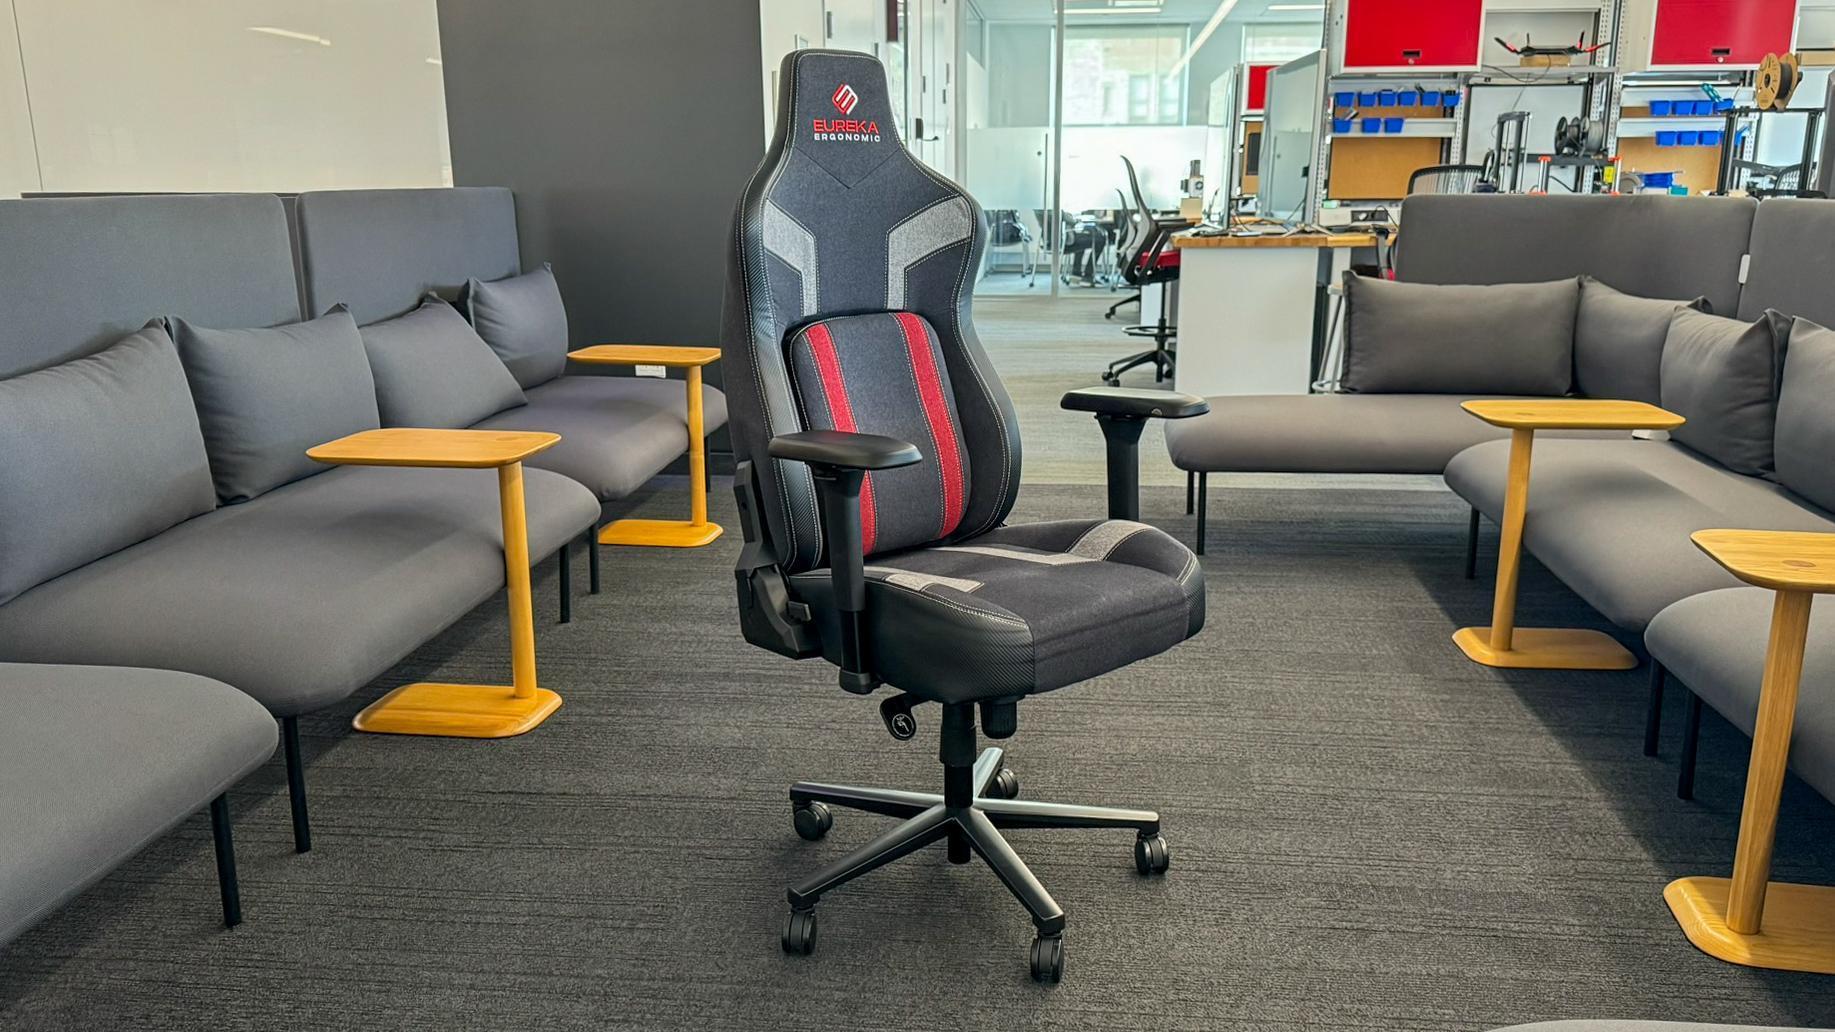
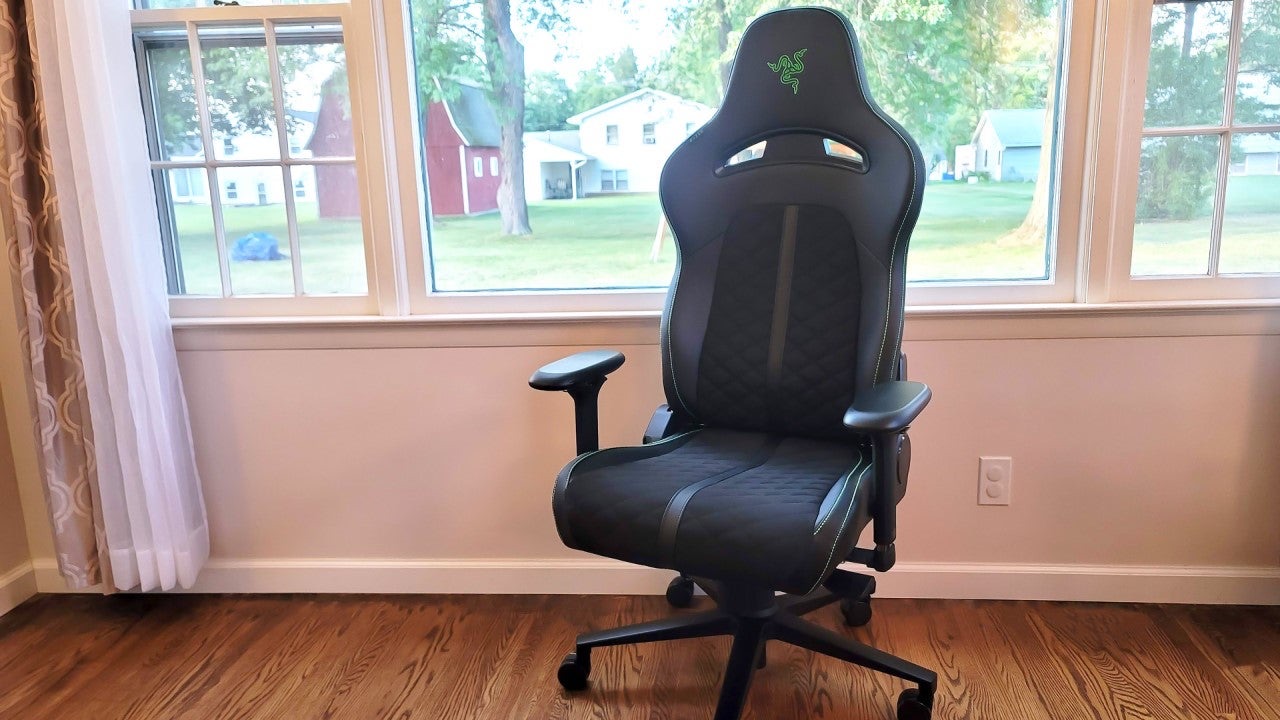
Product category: items_chair
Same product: no